Oni Telecom

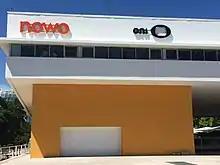
Oni Telecom

2000: 1st new operator offering direct access;1st Multi-Services IP-MPLS network in Portugal